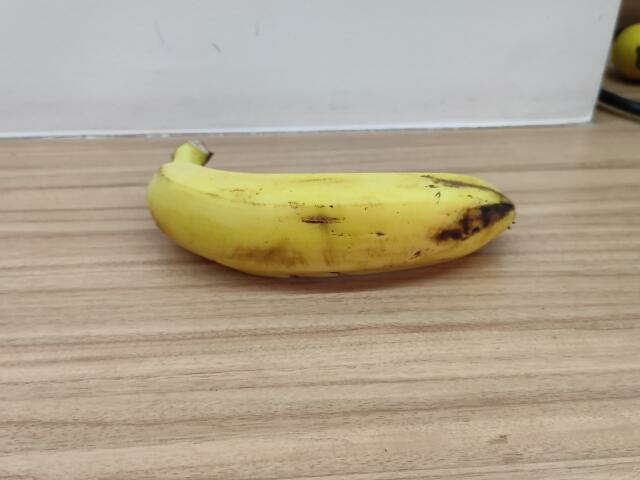
Label: Ripe_Banana